Ptolemy Ceraunus

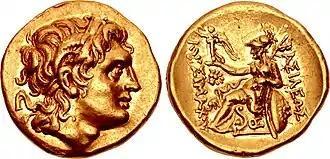
Stater of Ptolemy Keraunos

Ptolemy Ceraunus (c. 319 BC – January/February 279 BC) was a member of the Ptolemaic dynasty and briefly king of Macedon. As the son of Ptolemy I Soter, he was originally heir to the throne of Ptolemaic Egypt, but he was displaced in favour of his younger brother Ptolemy II Philadelphus. He fled to King Lysimachus of Thrace and Macedon where he was involved in court intrigue that led to the fall of that kingdom in 281 BC to Seleucus I, whom he then assassinated. He then seized the throne of Macedon, which he ruled for seventeen months before his death in battle against the Gauls in early 279 BC. His epithet "Ceraunus" is Greek for "Thunderbolt" and referred to his impatient, impetuous, and destructive character.